Common roach

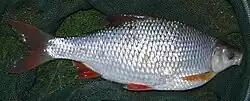
Large female roach before spawning season

The spawning season is generally from March to June, with some variation due to spawning being triggered by the rising of water temperature during spring and summer. Roach generally spawn at the same location each year. Large males form leks, which females enter. Males trail the females and fertilize their eggs. Their behaviour is rough and the fish often jump out of the water. A female can lay up to 100,000 eggs. When the pH of the water is below 5.5, the roach cannot reproduce successfully.